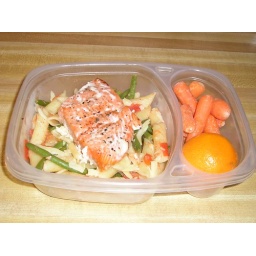
Penne pasta with green beans and tomatoes in a white wine sauce with fresh parmesan, baked salmon, carrots, and a clementine